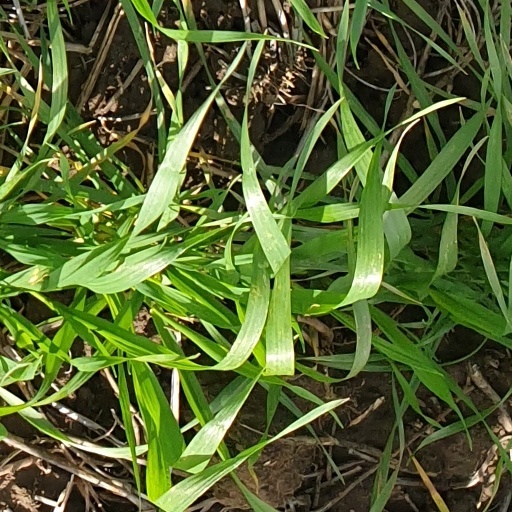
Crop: wheat